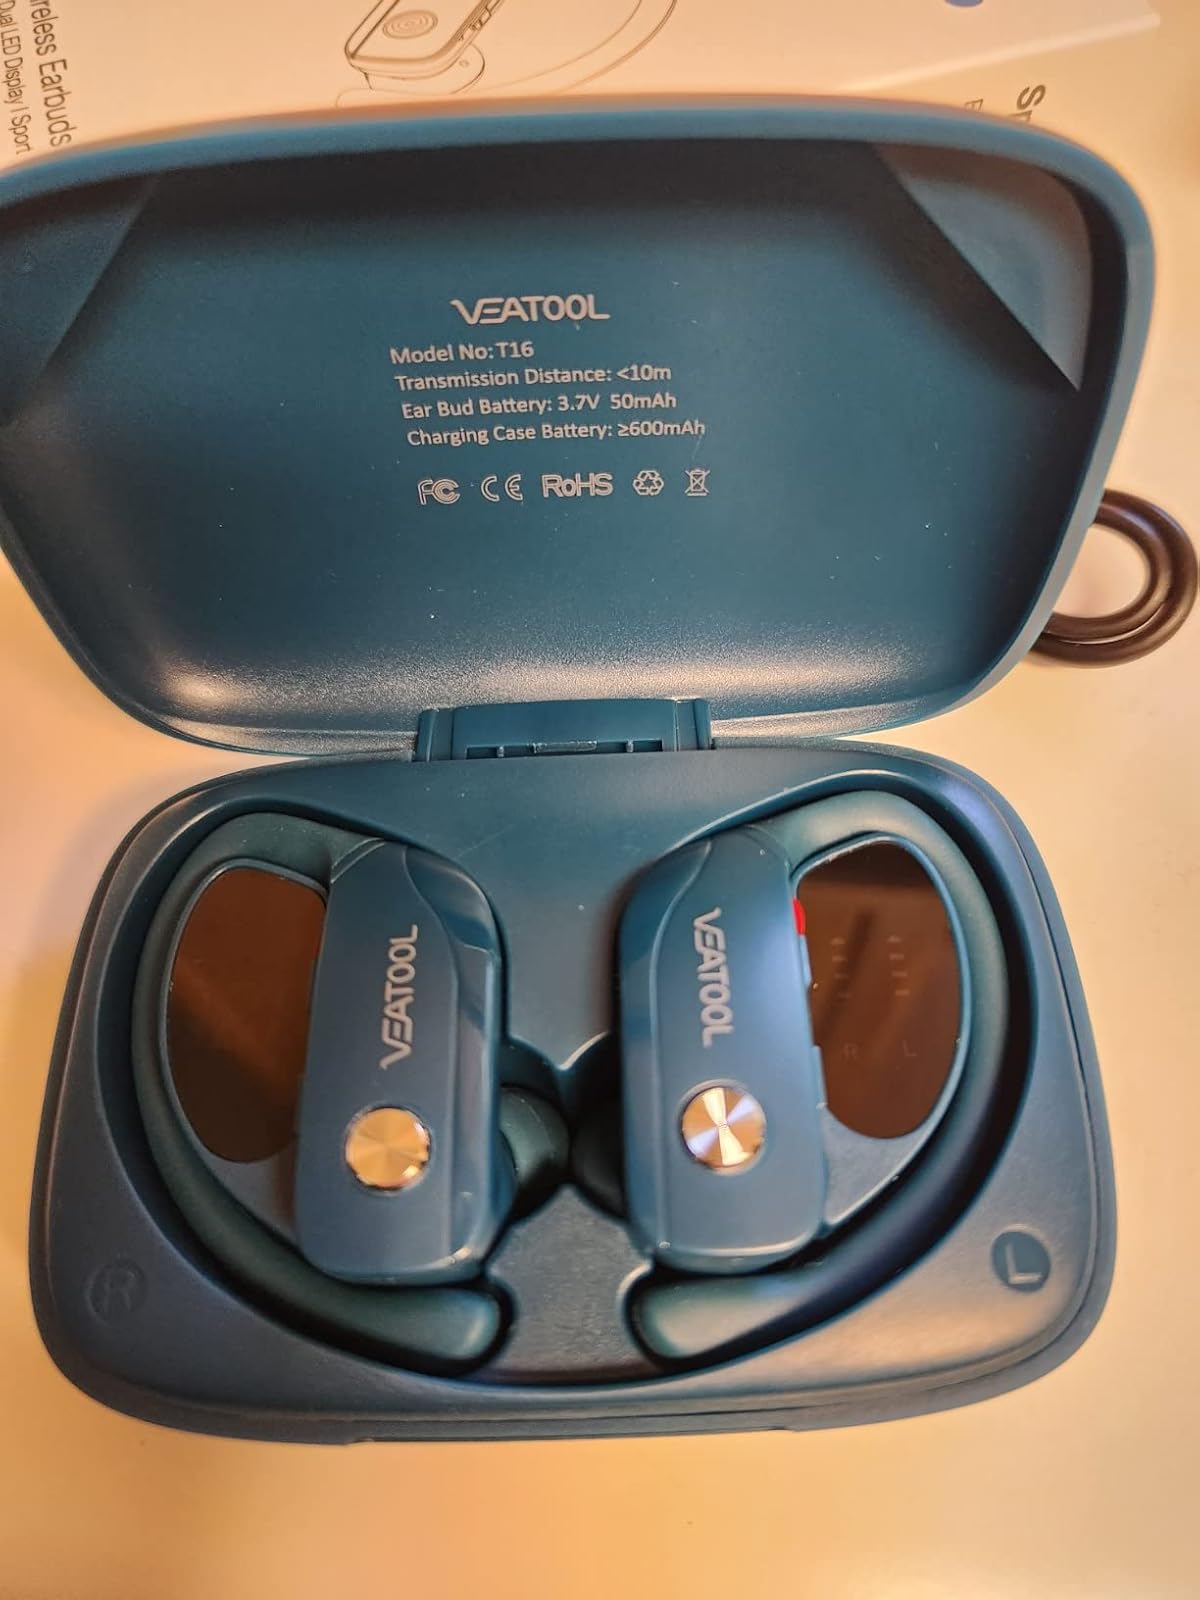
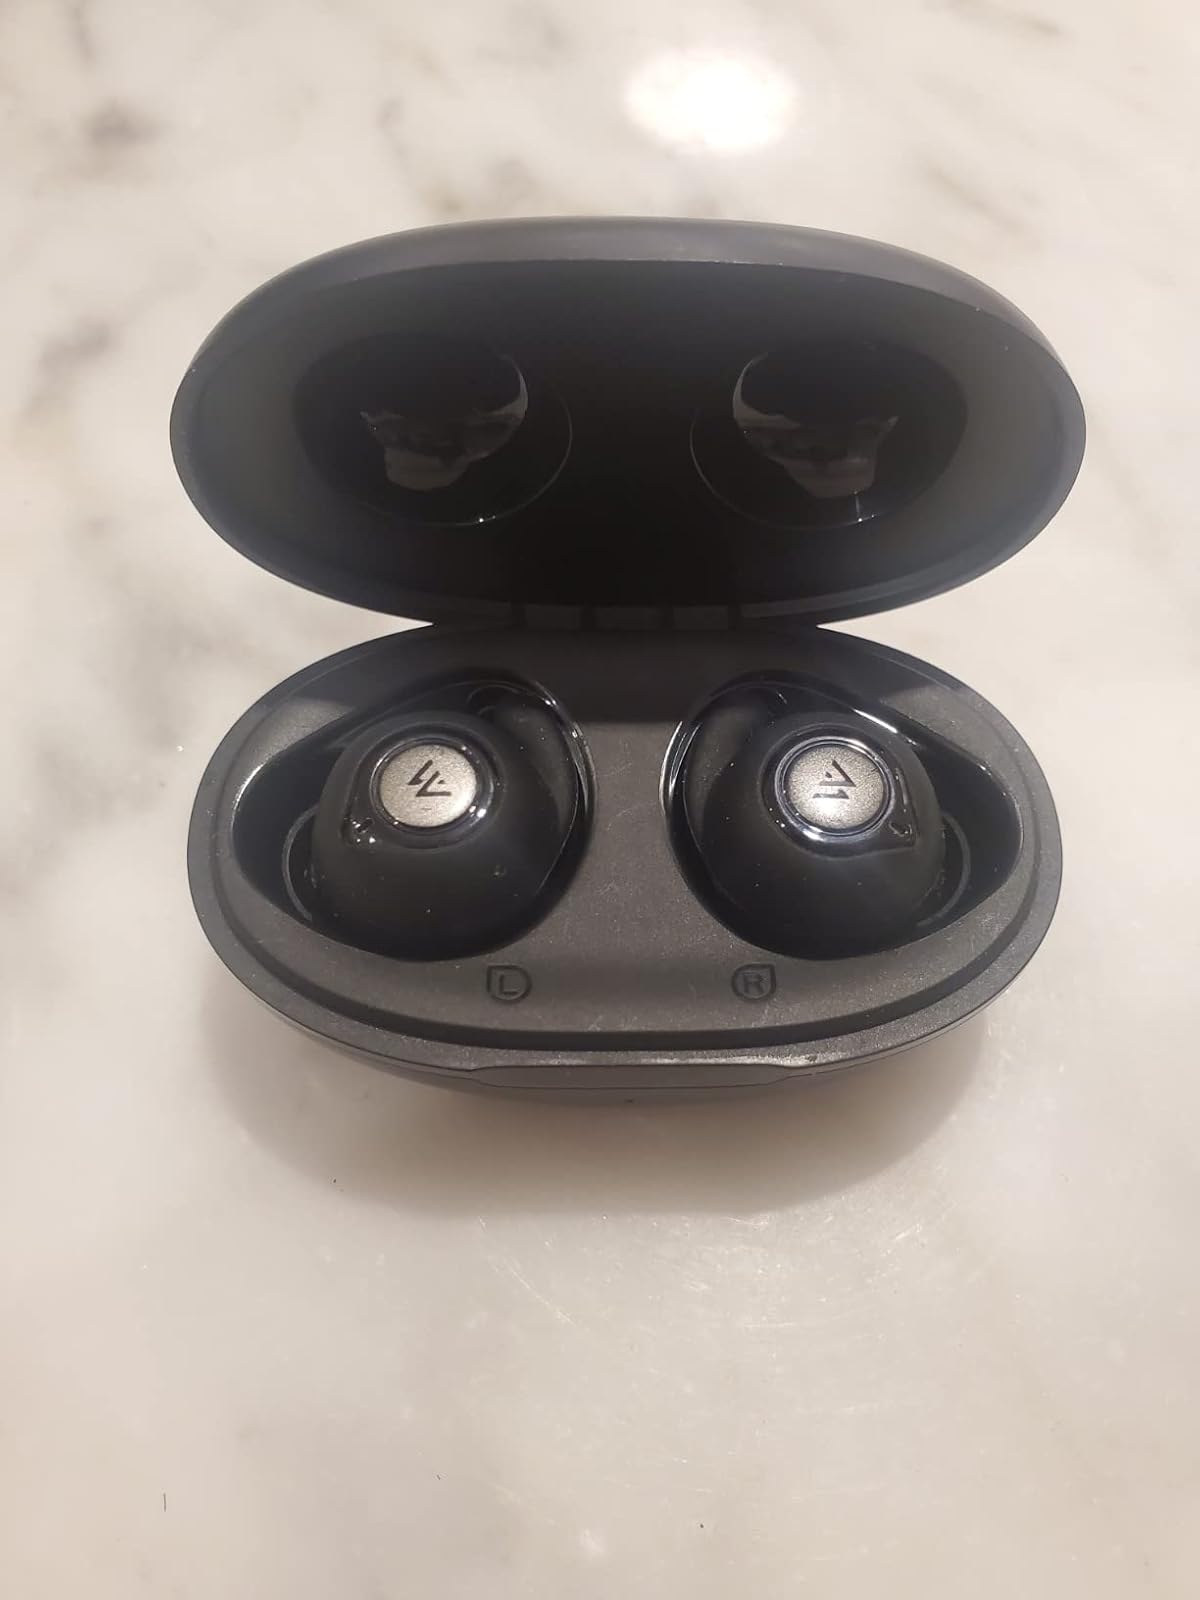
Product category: earbuds
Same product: no